Olusegun Mimiko

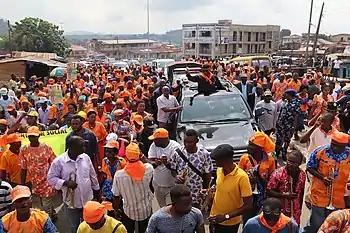
Dr. Olusegun Mimiko, former governor of Ondo State, greets supporters as he drives to the venue of the Labour Party meeting in Ondo Town on 14 June 2018 when he returned to the party

Ahead of the 2007 general elections in April, Mimiko resigned from his position as Federal Minister for housing, lands, and urban development on 8 December 2006, to contest for the office of governor of Ondo State. He also resigned from the People's Democratic Party (PDP). Mimiko recalls that President Olusegun Obasanjo pleaded with him and threatened him not to resign from his cabinet to contest against Governor Agagu. According to Mimiko, Bola Tinubu, the then governor of Lagos State, and perceived leader of the strongest opposition party at the time, Action Congress of Nigeria (ACN), had offered him the ticket to run under the party. “They were the two power brokers (Obasanjo and Tinubu), then. The natural thing to do was to go and hide behind these people. Tinubu would give me the ticket and give me money to run and I would be more immune from Baba’s (Obasanjo's) bullets. I didn’t go to him; I stood on my own.”